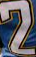
Number: 2